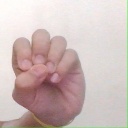
अक्षर: उ